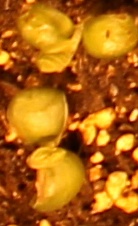
Label: Soybean